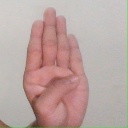
अक्षर: ब